Beatmania IIDX 6th Style

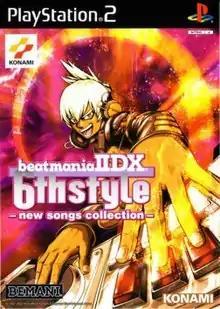
Titlescreen of the CS version

Beatmania IIDX 6th Style is the sixth game in the beatmania IIDX series of music video games released in arcades by Konami in 2001 and features 40 new songs. 6th Style introduced new features such as letter grades (ranging from F to AAA) and the new hard mode (which removes the usual 80% lifebar requirement but makes the lifebar itself stricter).